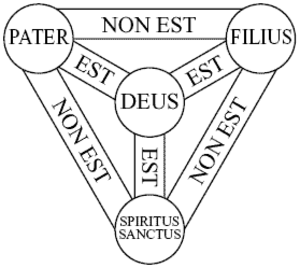
Kristne symboler / Billedgalleri
Kristne symboler. Symbol, på græsk symbolon, kommer af det græske verbum symballein, der betyder "sammenføje, passe sammen".